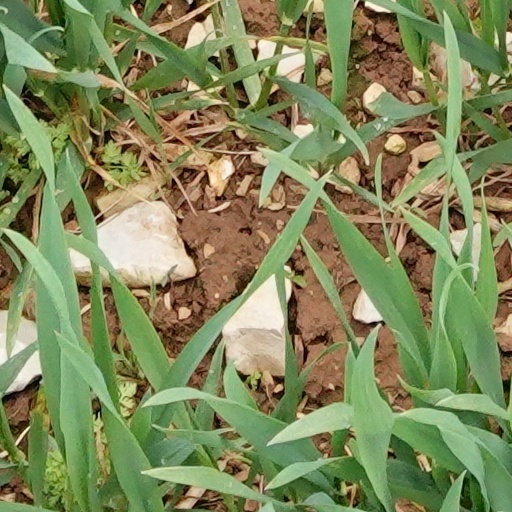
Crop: wheat